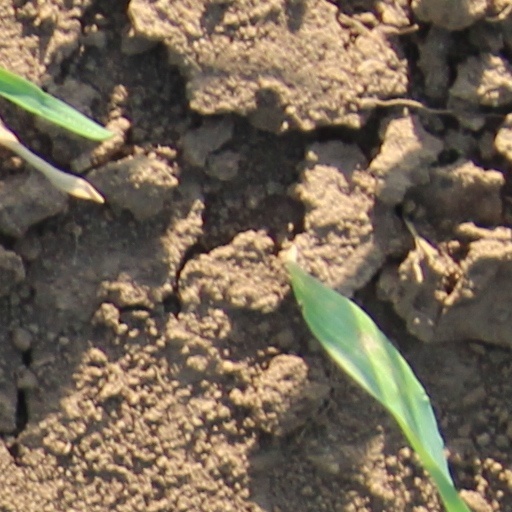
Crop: wheat